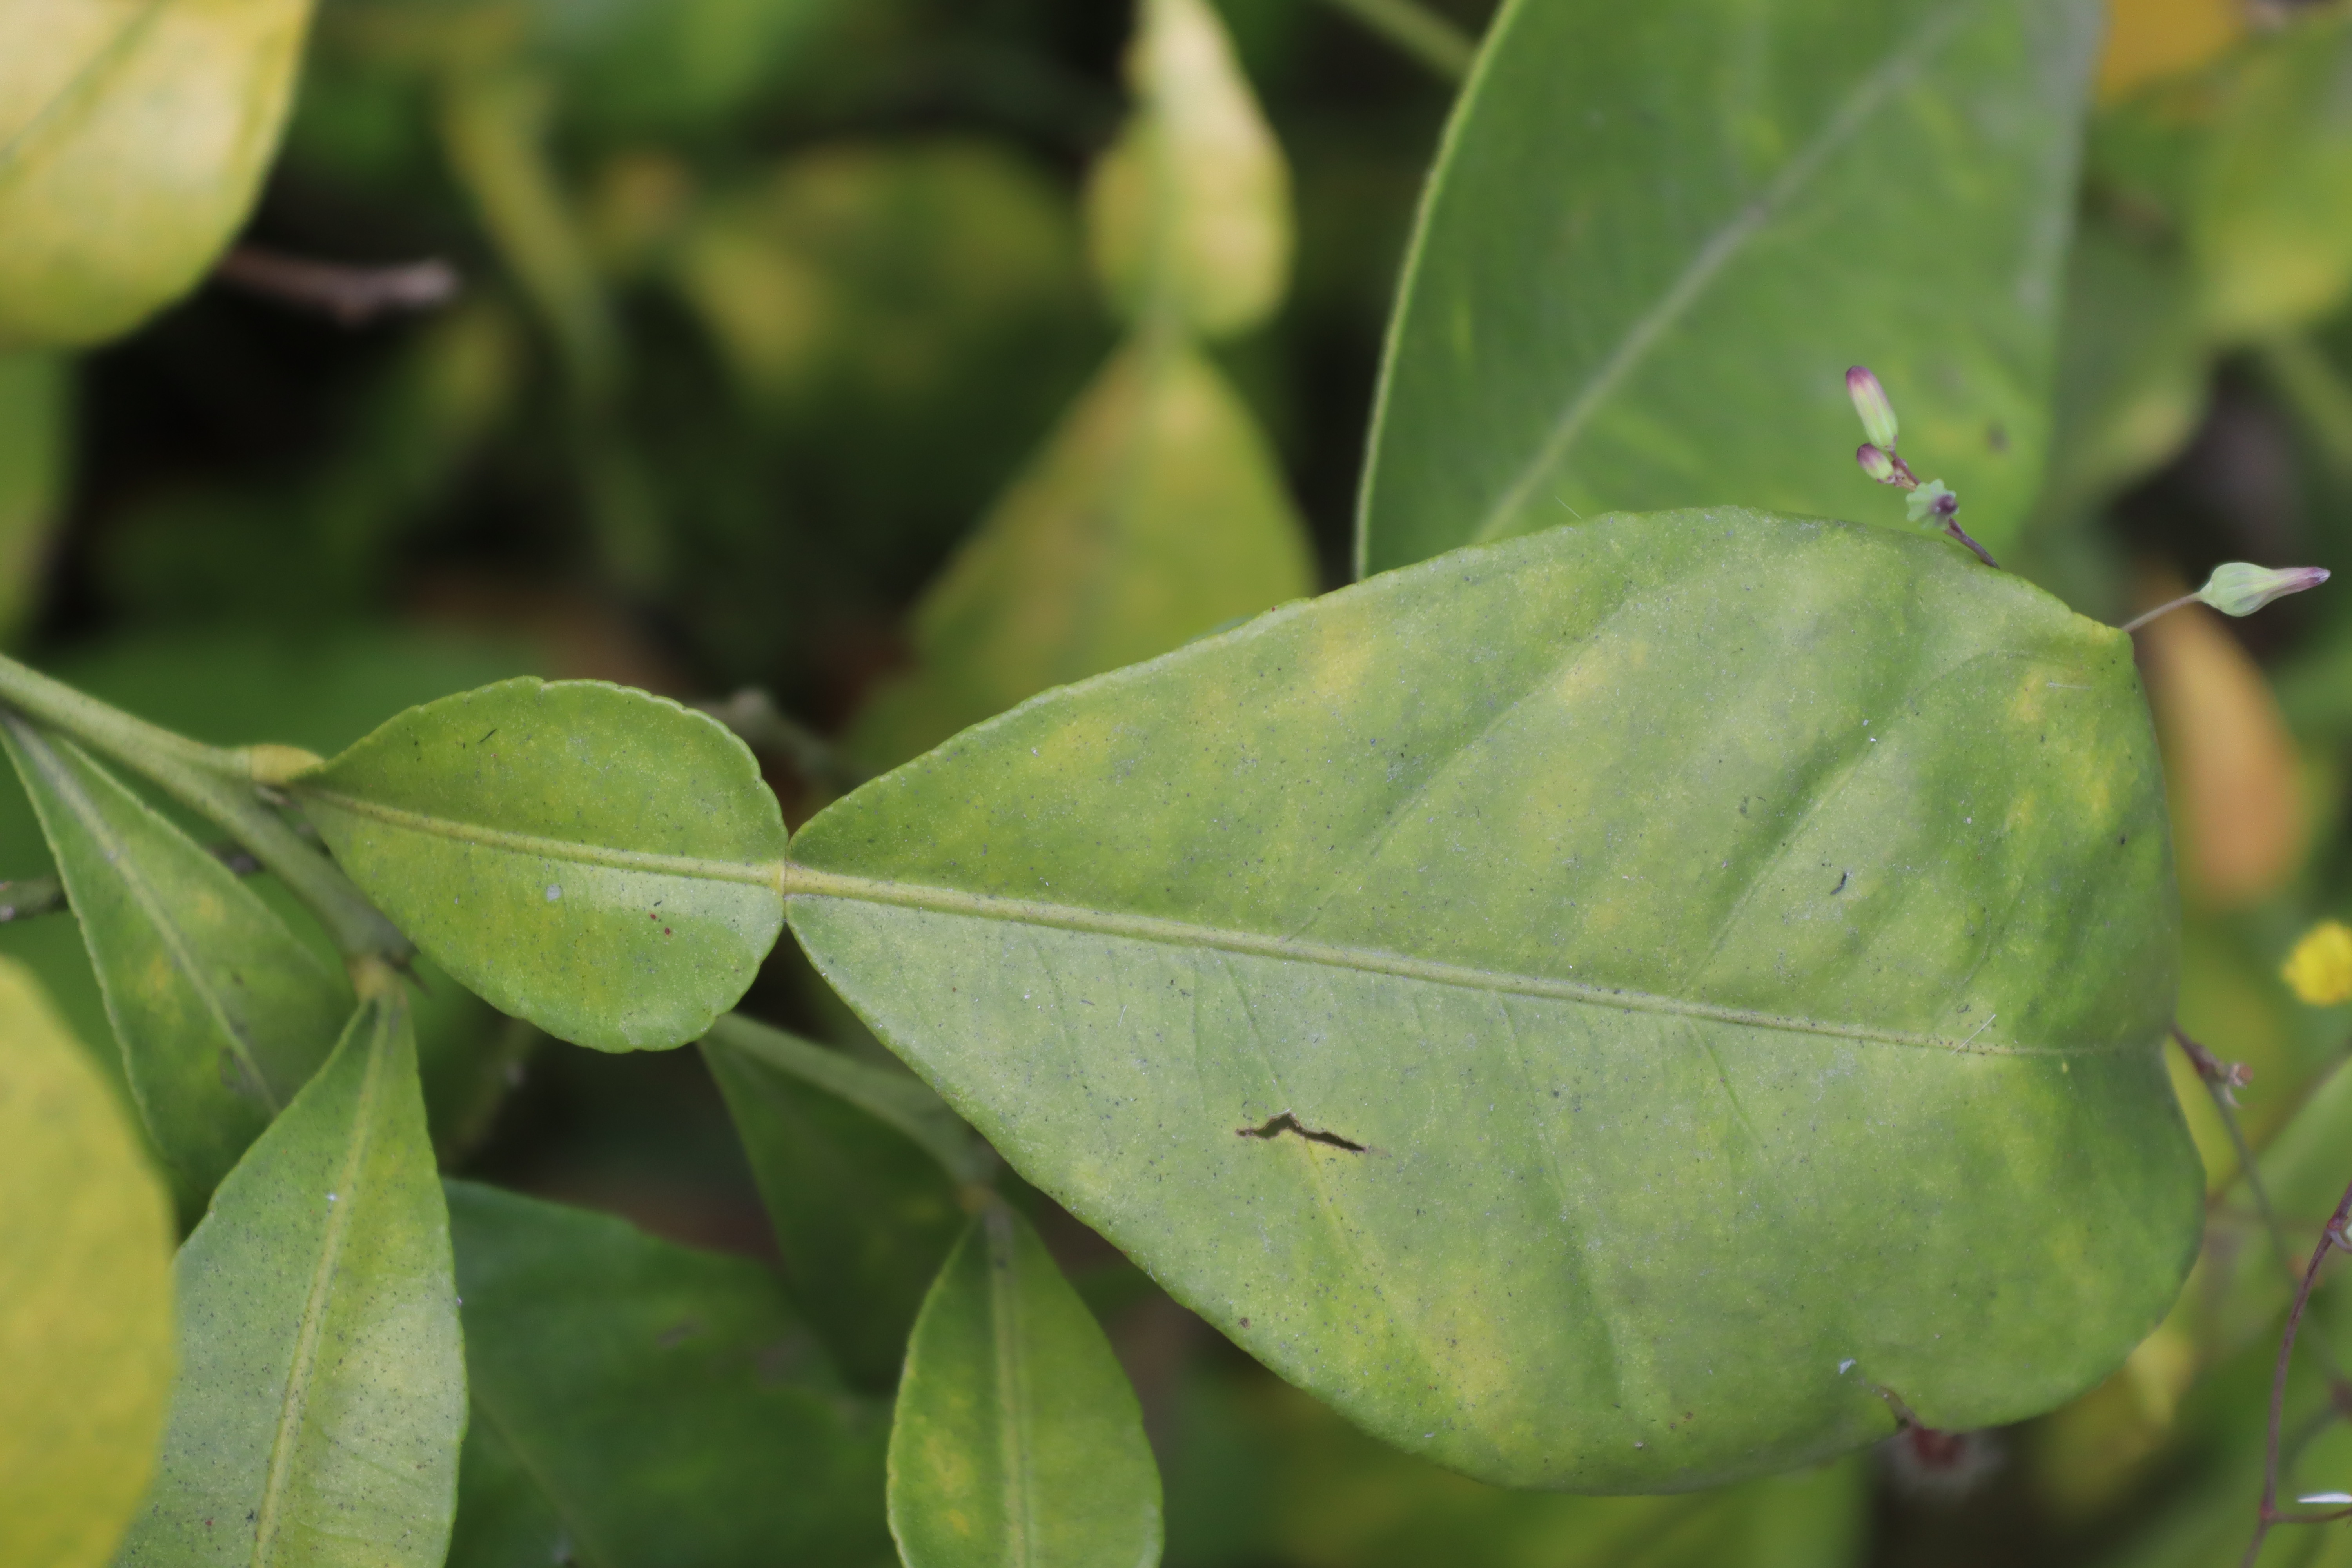
Mandarin leaf variety: Nagpuri